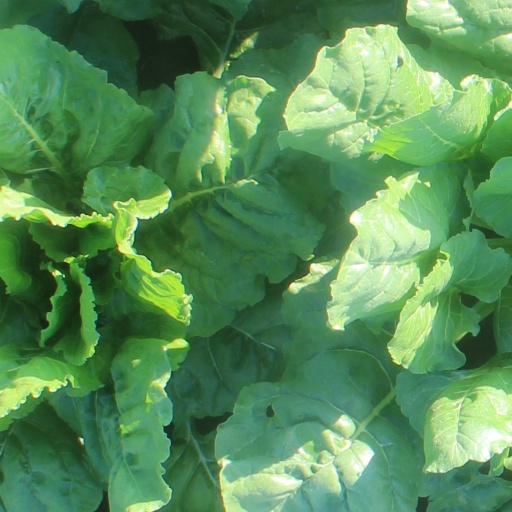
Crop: sugar beet